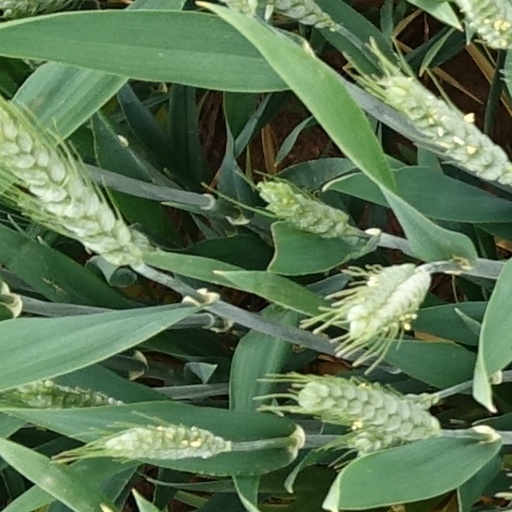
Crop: wheat